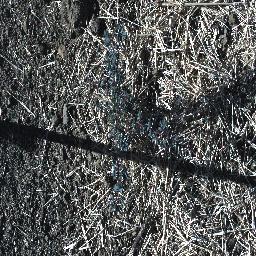
Label: prickly_acacia